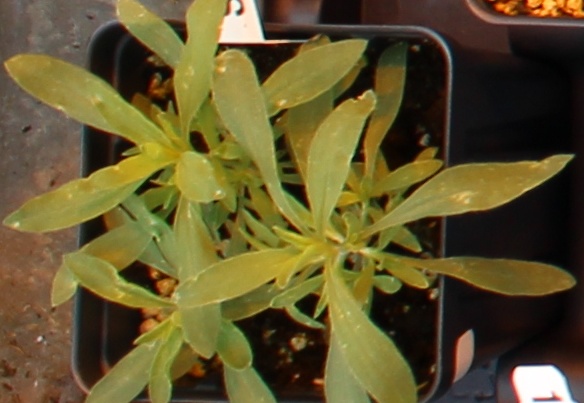
Label: Kochia